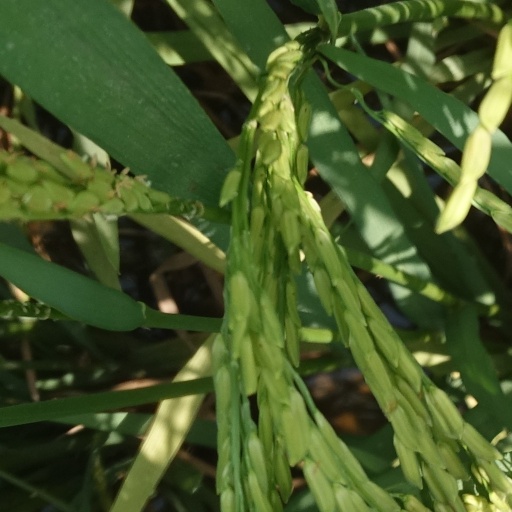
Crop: rice